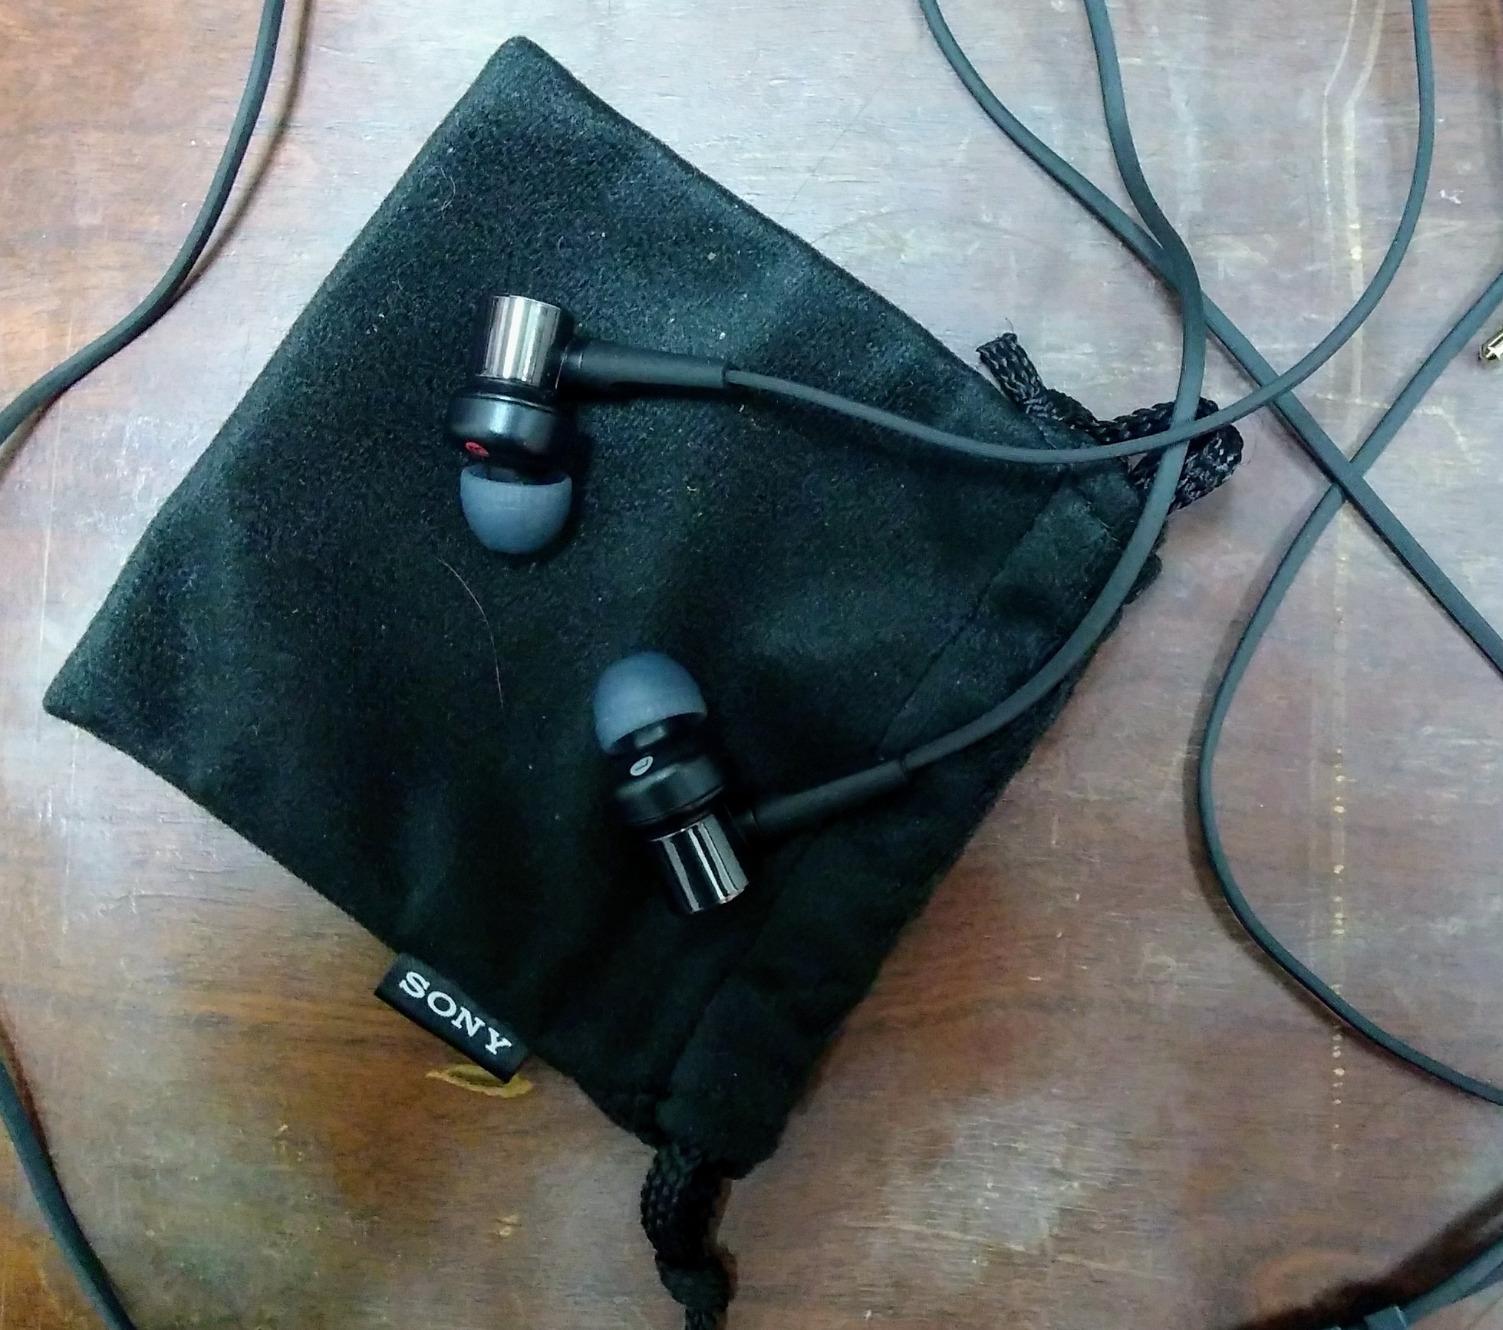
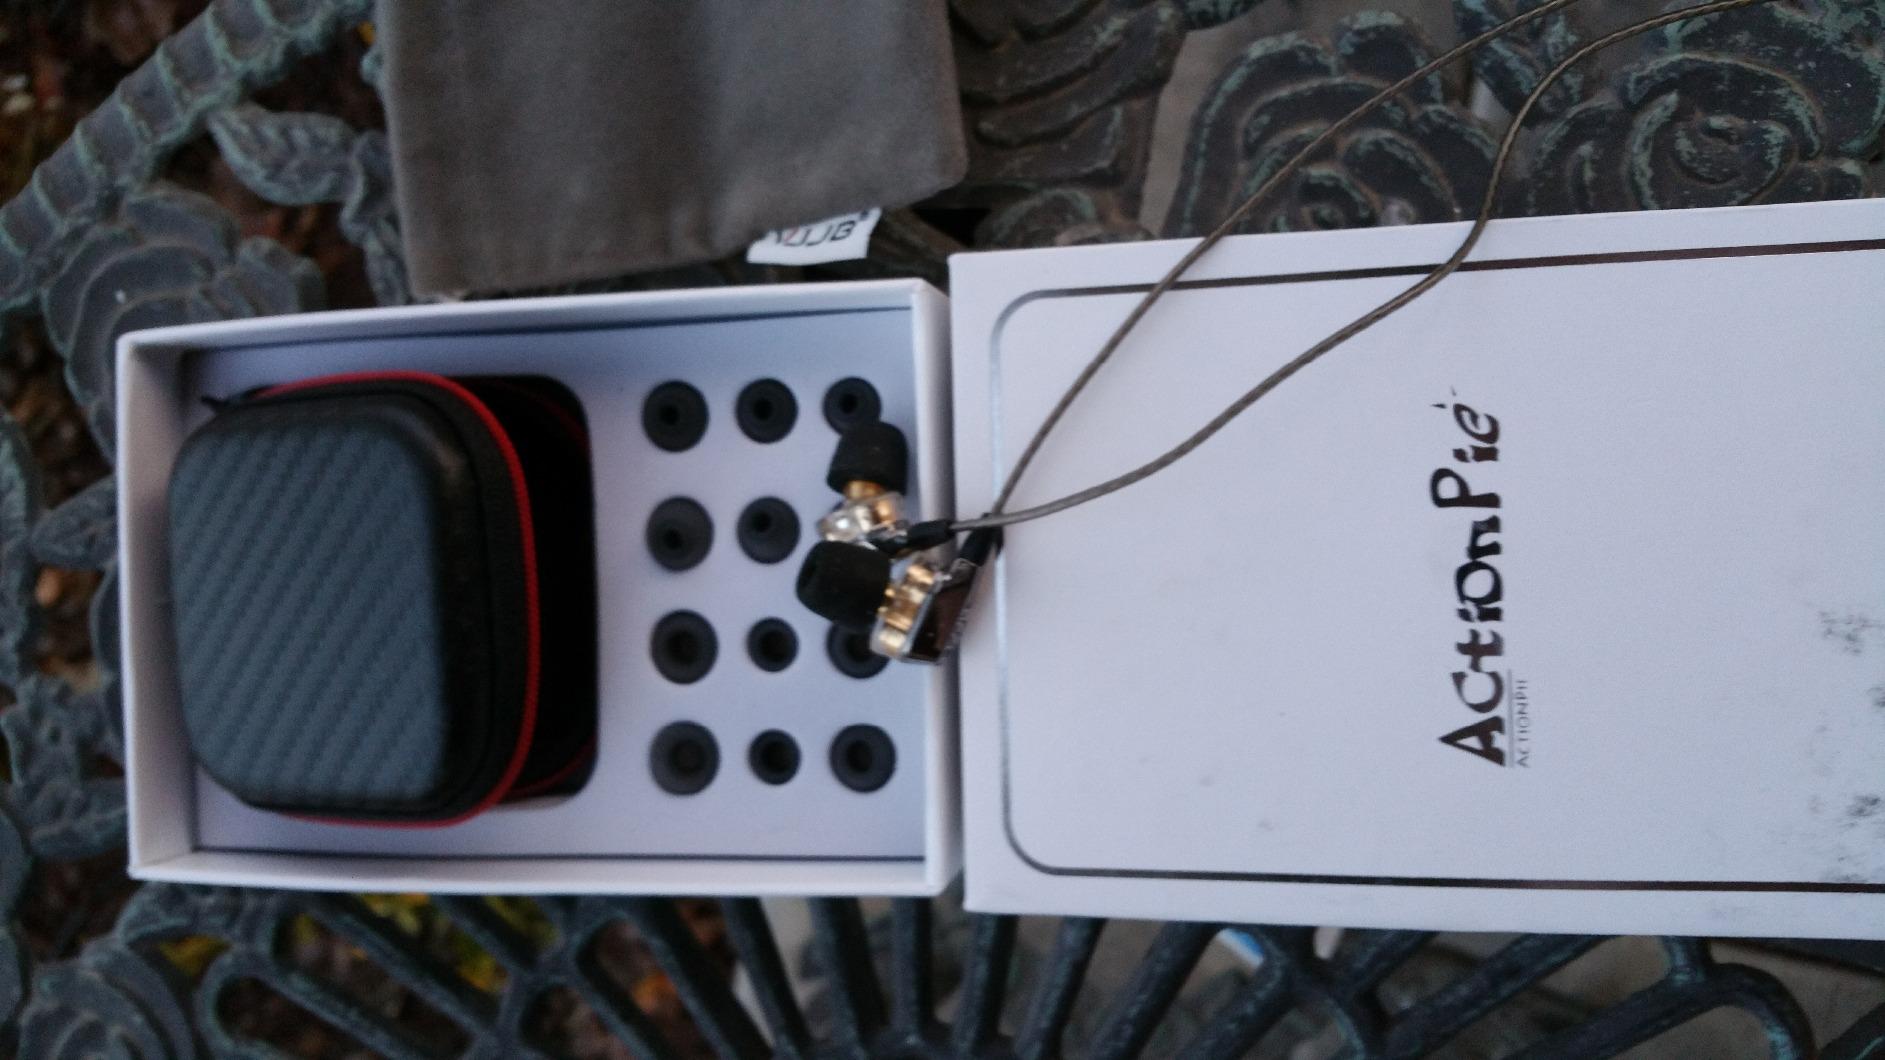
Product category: headphones
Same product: no